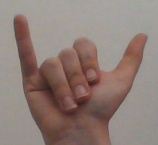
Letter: ya